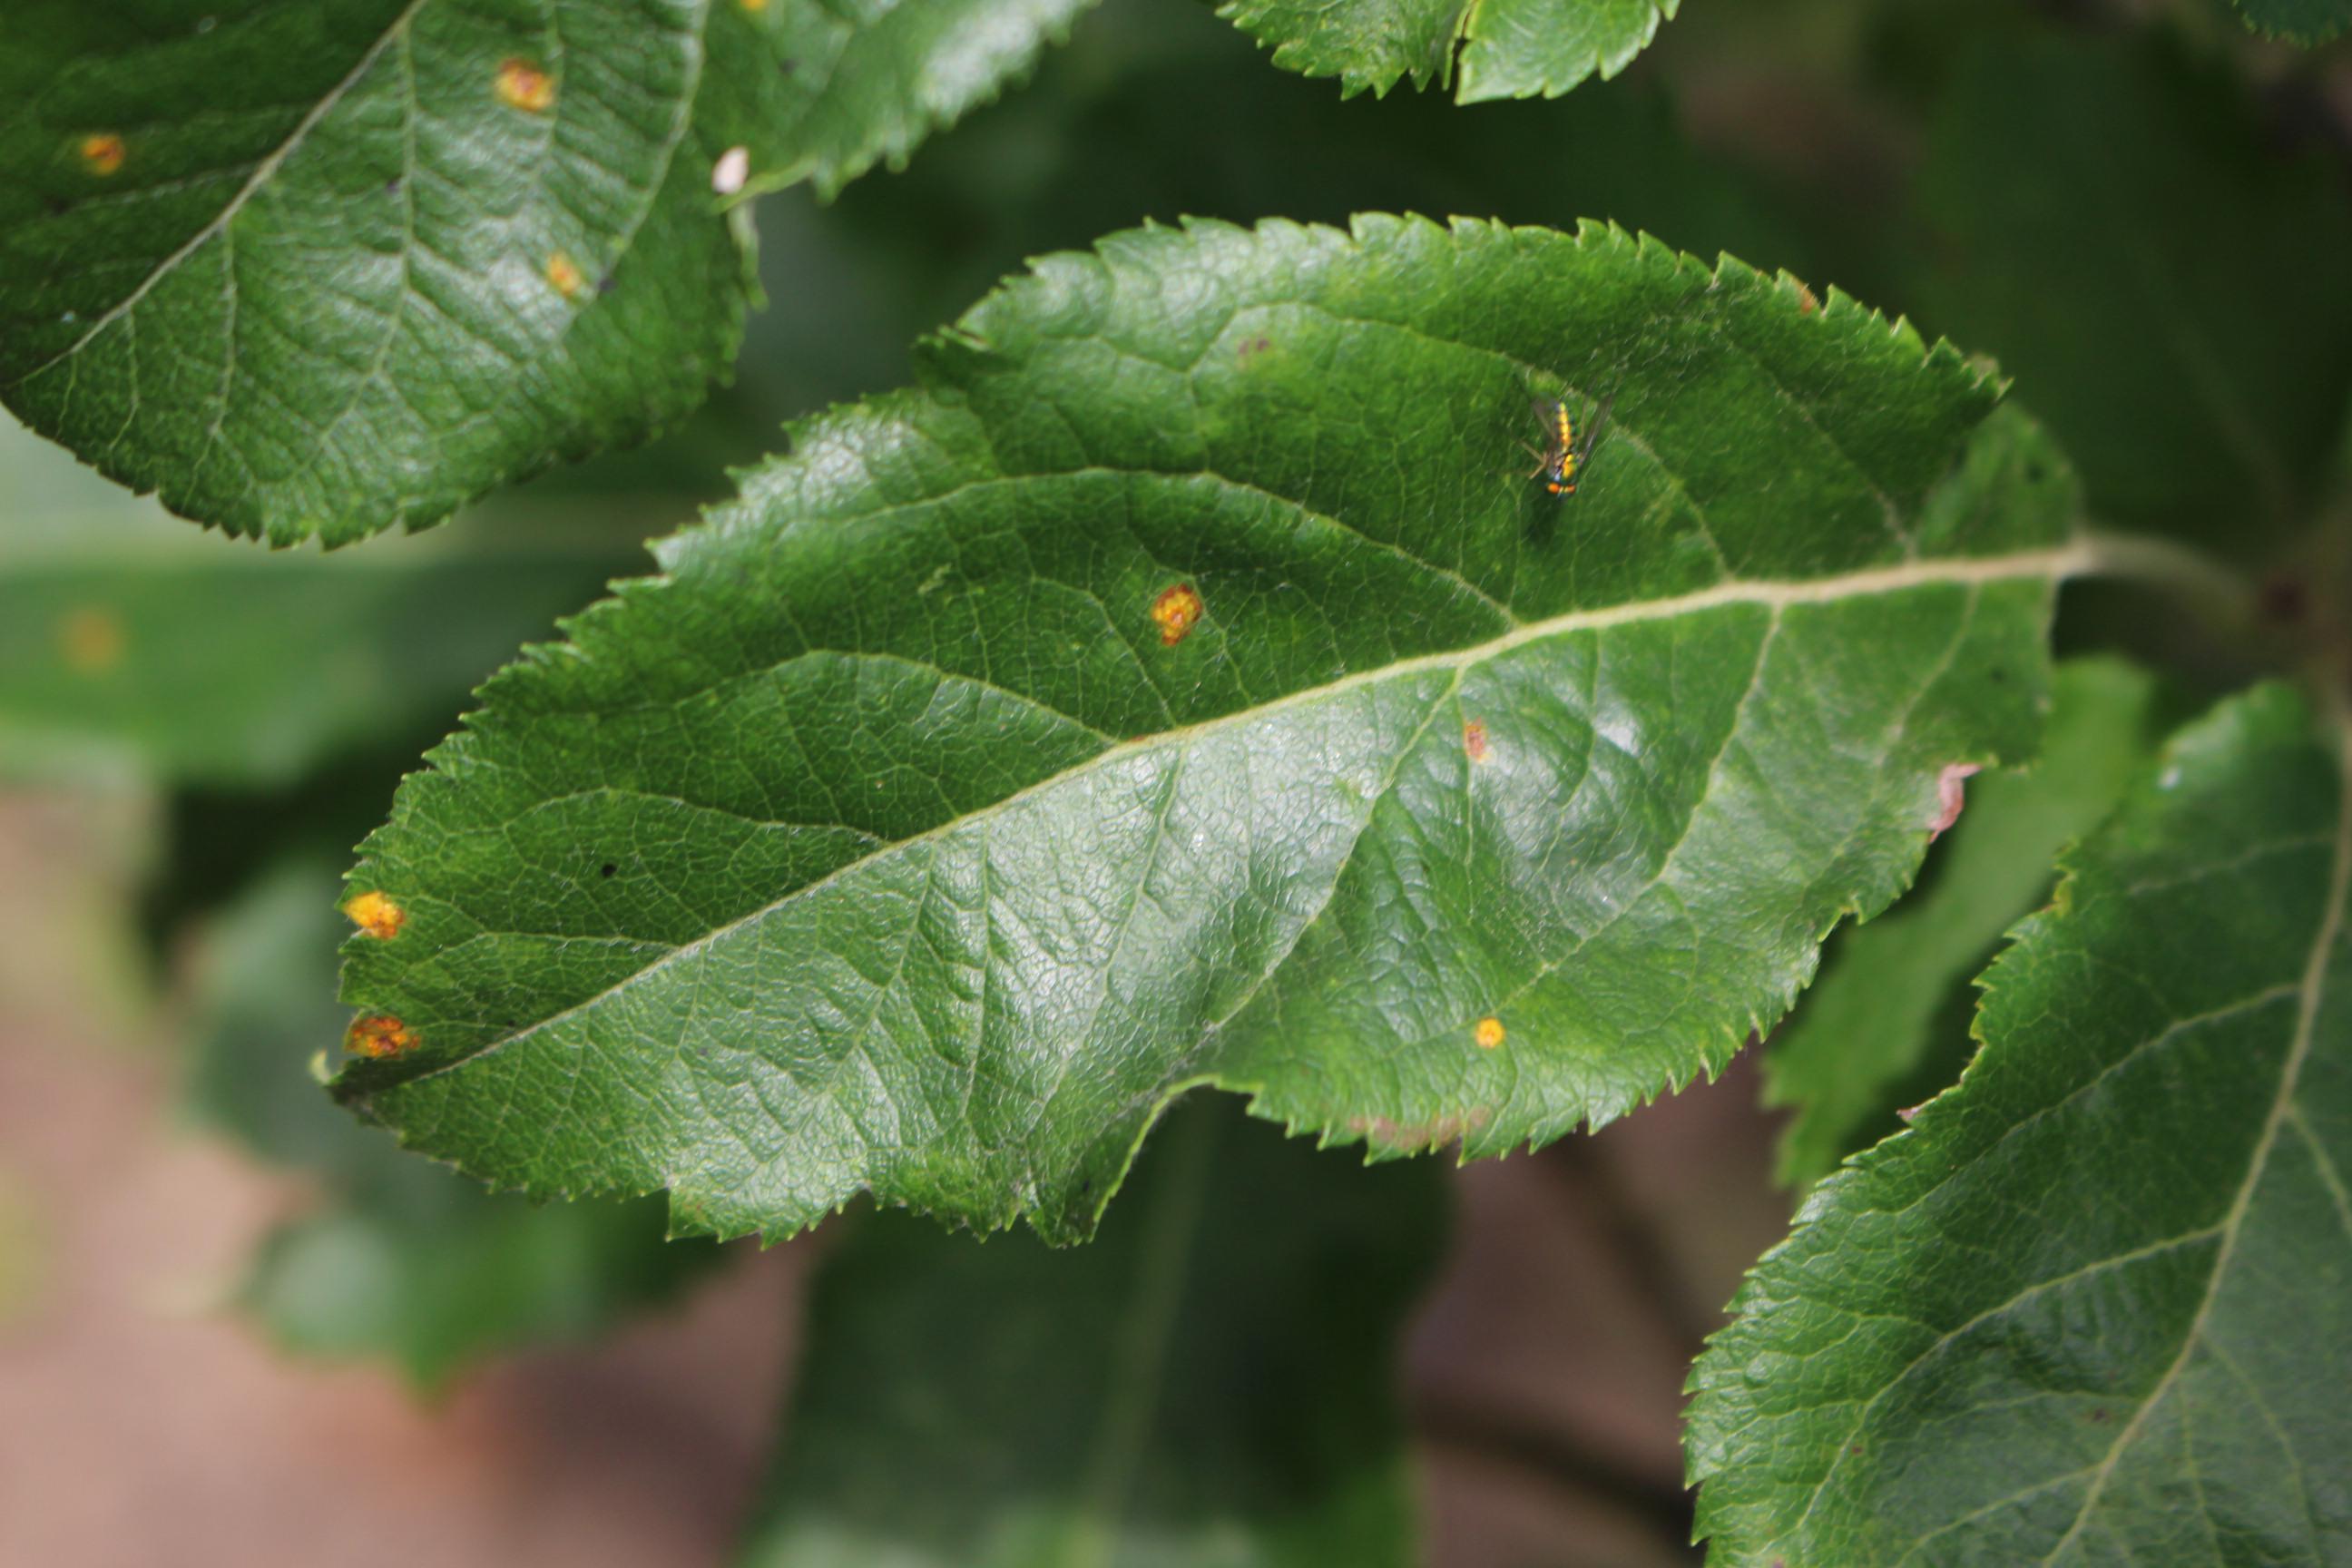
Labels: rust